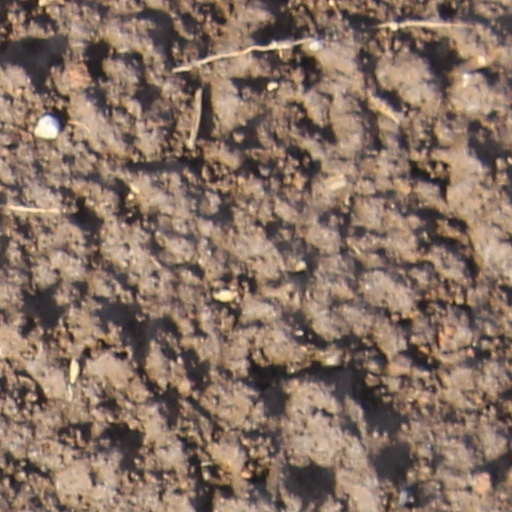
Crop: wheat